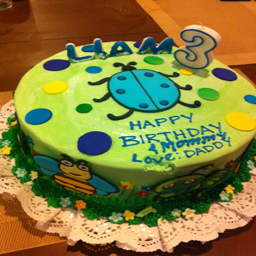
bug themed 3rd birthday cake - a bit melted , since we drove it :)